Aller Vale Pottery

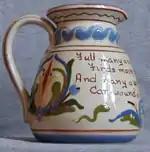
6" Jug decorated with the scandy pattern and a motto

Phillips' death in 1897 led to a decline at the pottery. Many of the potters left shortly afterwards, including Collard who worked briefly for Hart and Moist Pottery in Exeter, then at Longpark Pottery in Torquay, and then founded the Crown Dorset Art Pottery in Poole, Dorset in 1905. He later bought the Honiton Pottery which continued in production until the 1990s.